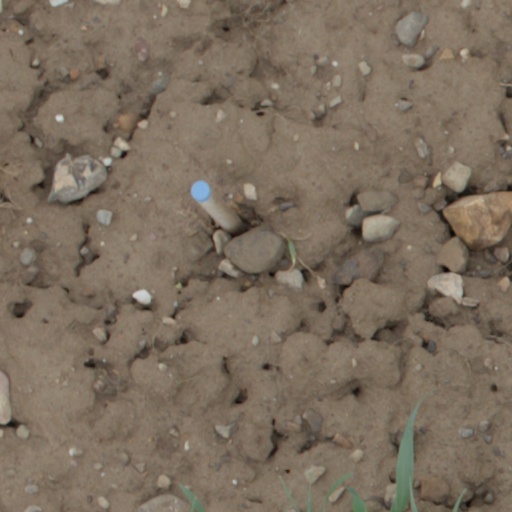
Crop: wheat